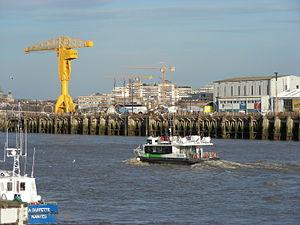
L'affaire Steve Maia Caniço est une affaire judiciaire française liée à la disparition puis à la mort de Steve Maia Caniço.